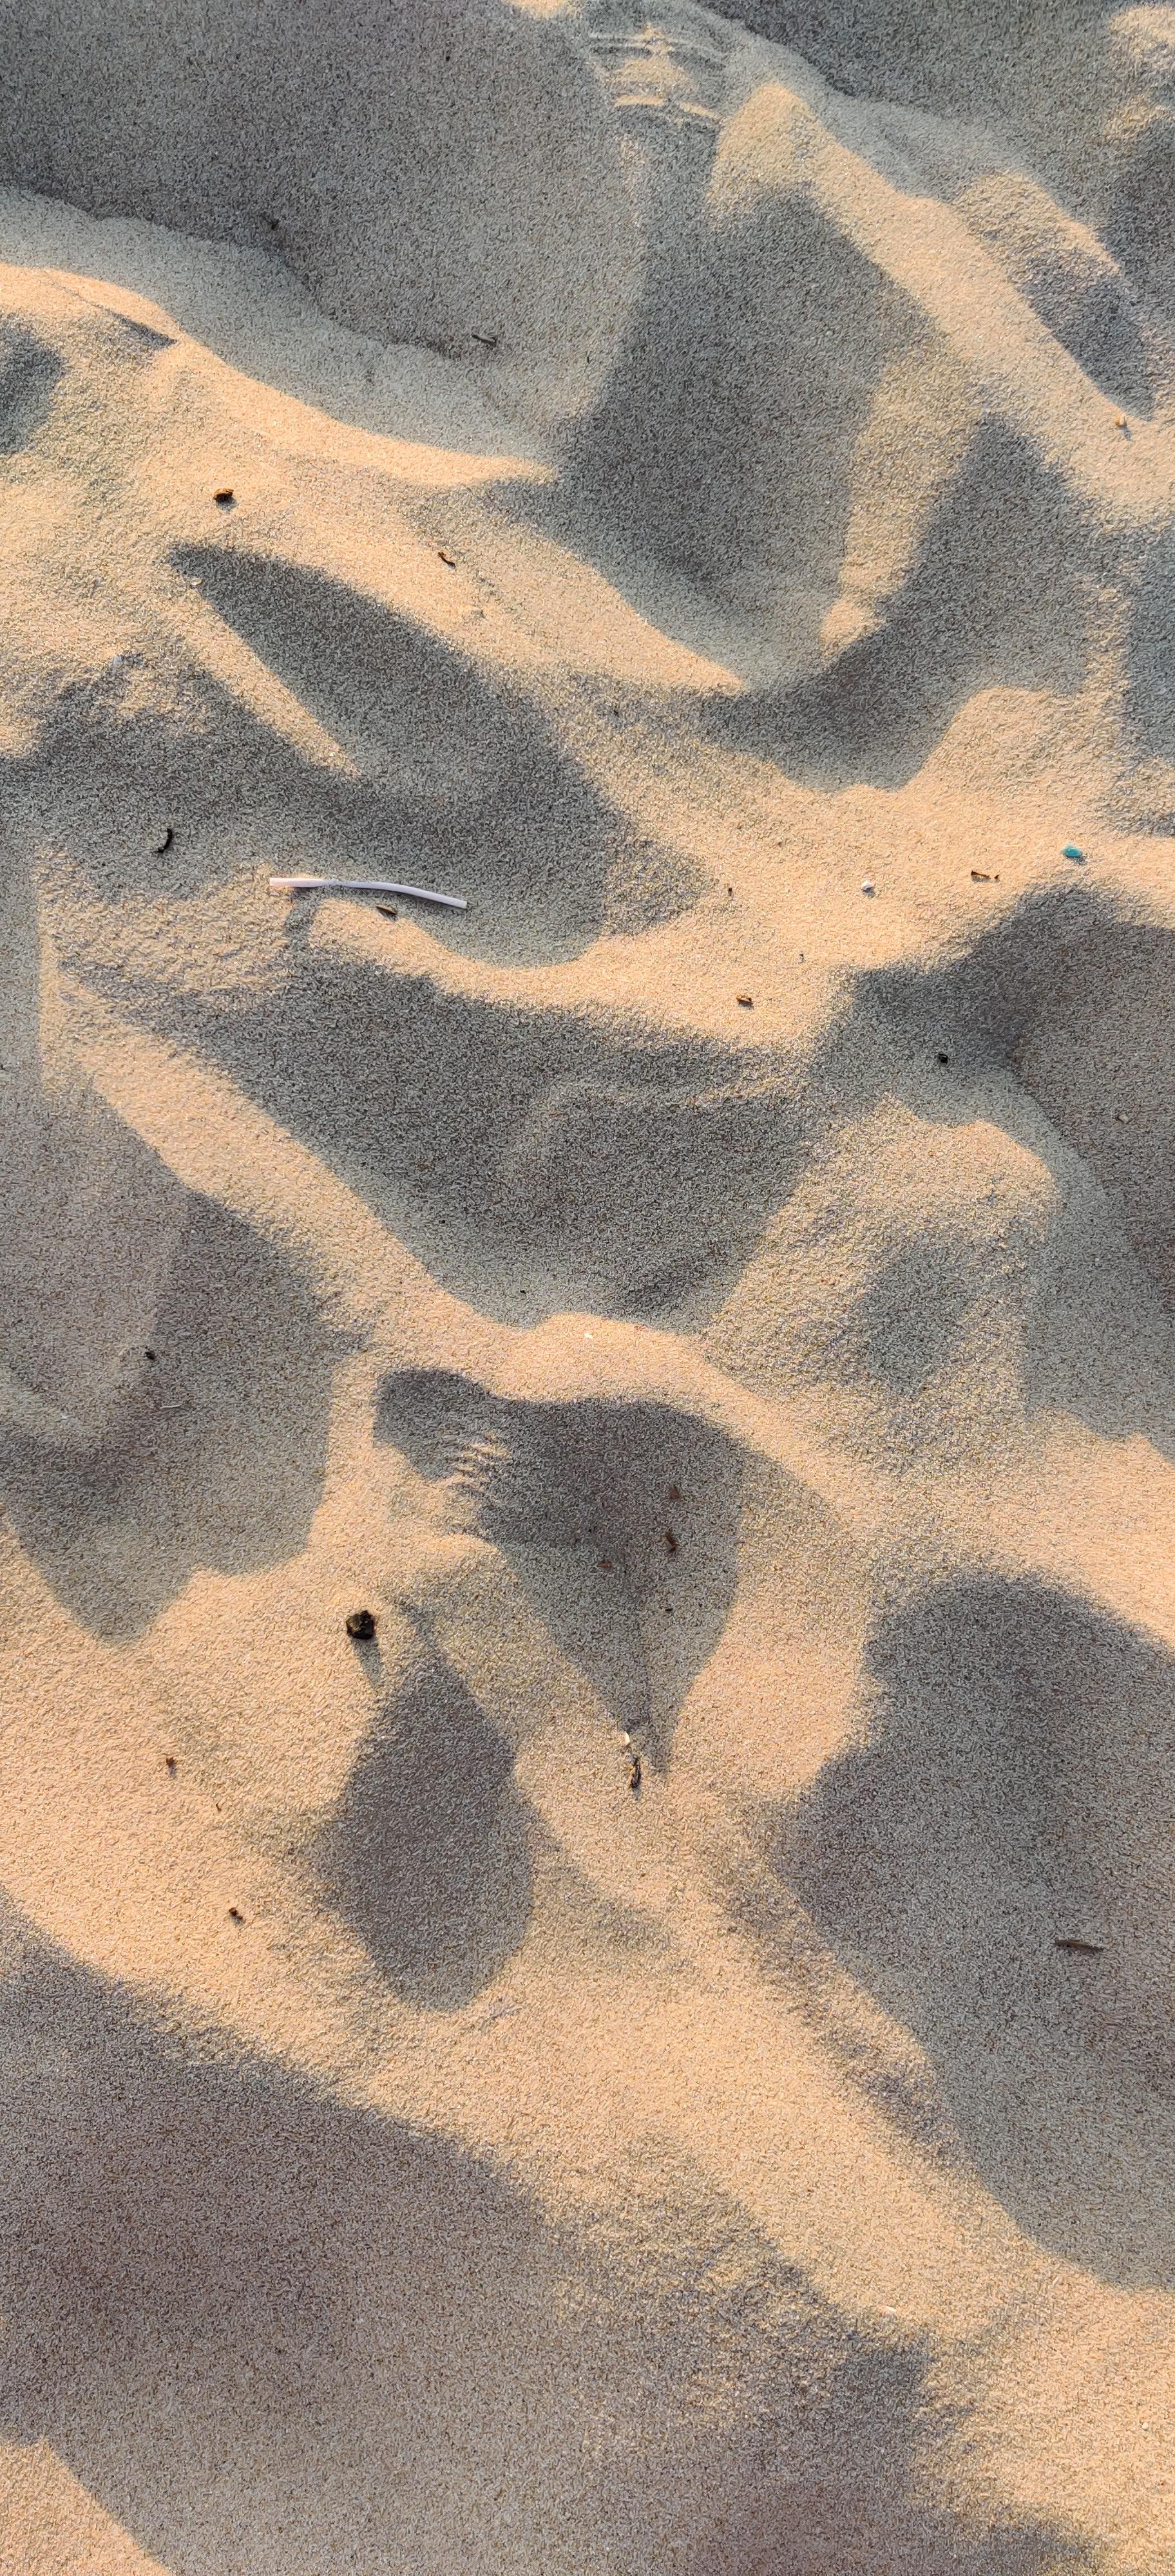
Object: Other plastic (Other plastic)

Object: Unlabeled litter (Unlabeled litter)